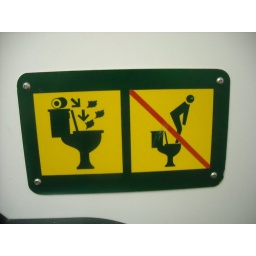
Crazy sign in the stalls of the bathroom at the Salmon hatchery